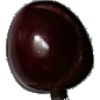
Label: cherry